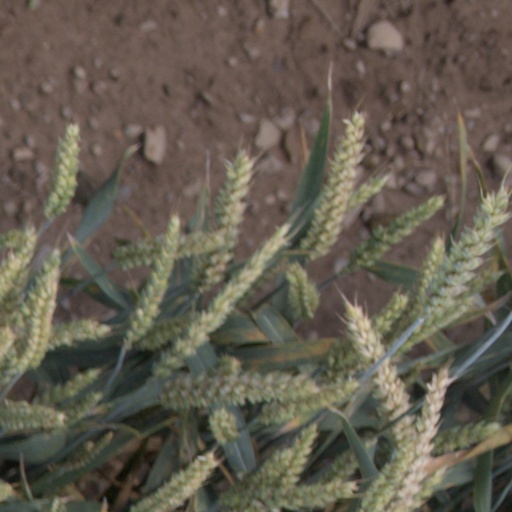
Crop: wheat